RFL League One

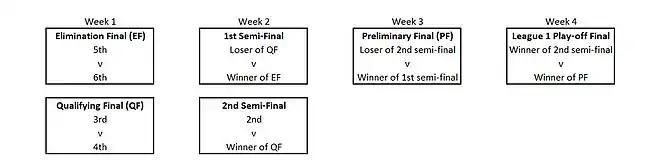
Play-off structure since 2019

All rugby league matches are governed by the laws set out by the RFL; these laws are enforced by match officials. Former Super League and International Referee Steve Ganson is the current Head of the Match Officials Department and Technical Director.